Southwell Minster

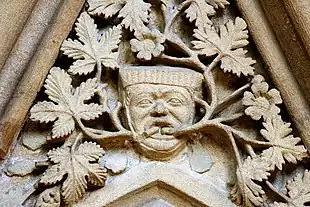
'Green Man' amidst the 'Leaves of Southwell'

The Cathedral Choir comprises the boy choristers, girl choristers, and lay clerks who, between them, provide music for seven choral services each week during school terms. The boys and girl choristers usually sing as separate groups, combining for particularly important occasions such as Christmas and Easter services, and notable events in the life of the minster. Regular concerts and international tours are a feature of the choir's work.